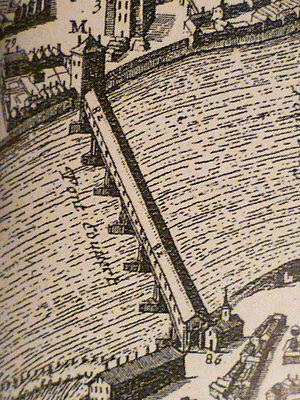
Le Pont de la Dalbade (Pont Couvert depuis 1480) sur le plan de Melchior Tavernier. Le n°86 correspond à l'hôpital Saint-Jacques.
Le pont de la Daurade est un ancien pont qui enjambait la Garonne, légèrement en aval du Pont-Neuf à Toulouse. Il reliait le faubourg Saint-Cyprien, sur la rive gauche du fleuve, au monastère de la Daurade et à l'église du même nom, sur la rive droite. Ce fut le second pont maçonné bâti sur la Garonne à Toulouse, après le pont-aqueduc élevé à l'époque gallo-romaine au Iᵉʳ siècle. Il fut construit dans la deuxième moitié du XIIᵉ siècle en maçonnerie de pierre et de brique, mais les fréquentes inondations amenèrent les autorités municipales à remplacer progressivement les voûtes de brique par des tabliers de charpente en bois, au fur et à mesure qu'elles étaient emportées. Le pont fut couvert en 1480, ce qui lui fit donner le nom de Pont-Couvert.